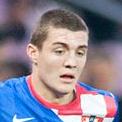
Age: 18